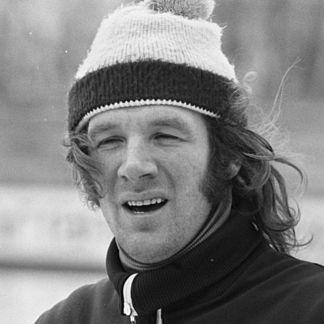
Age: 26